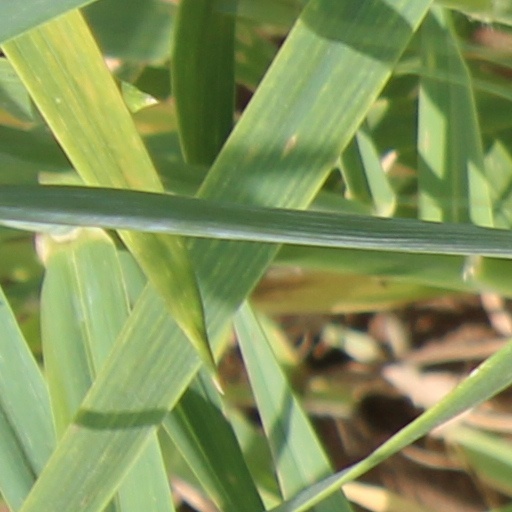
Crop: wheat